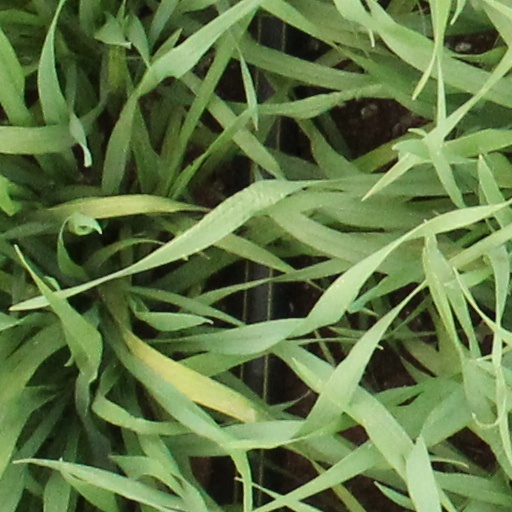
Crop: wheat